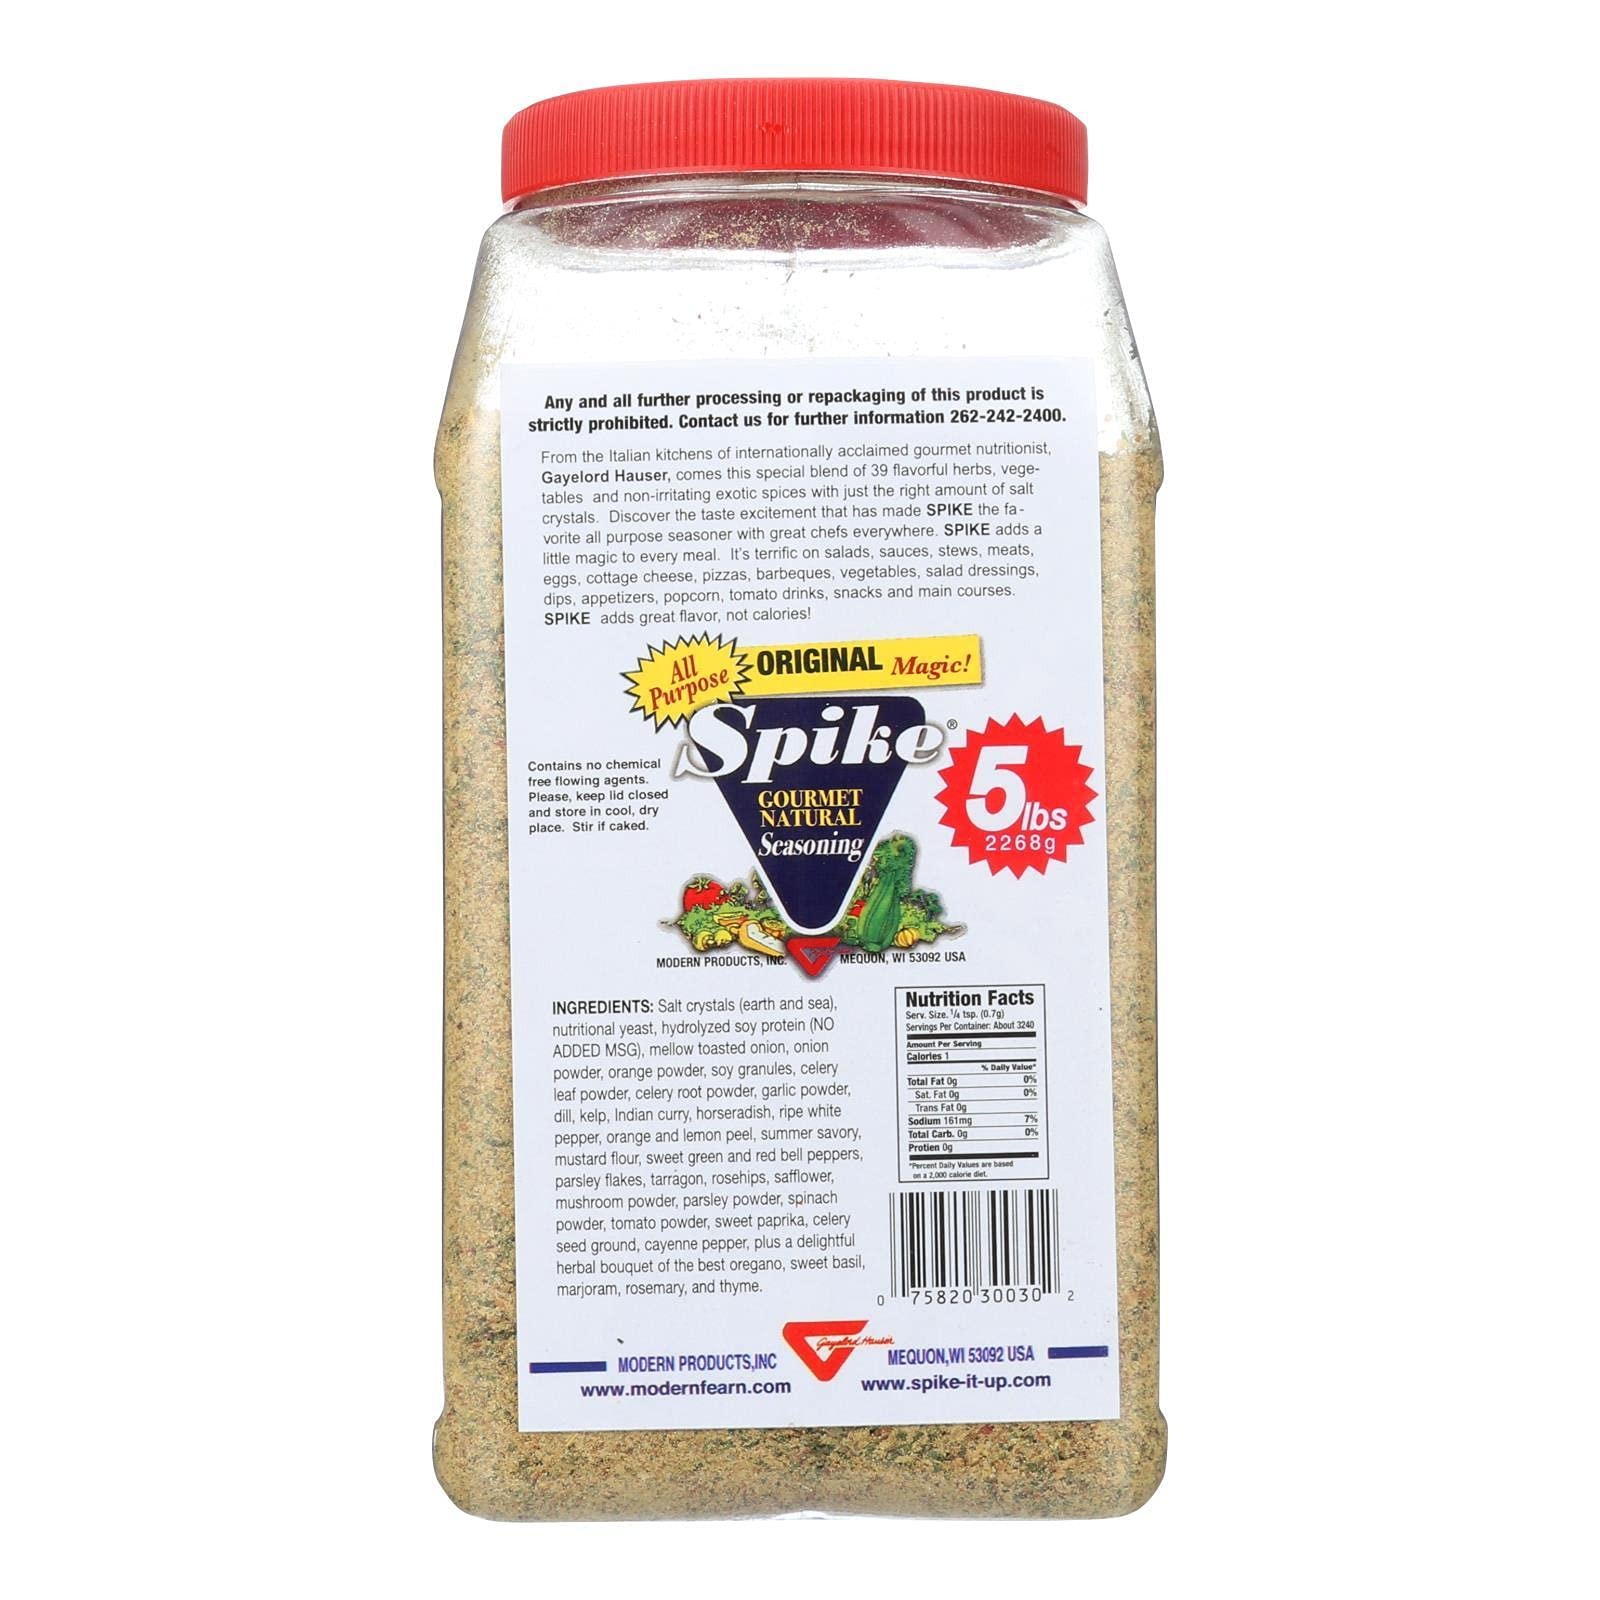
Item Name: Modern Products Spike Gourmet Natural Seasoning - Single Bulk Item - 5LB
Value: 80.0
Unit: Ounce

Price: 66.65